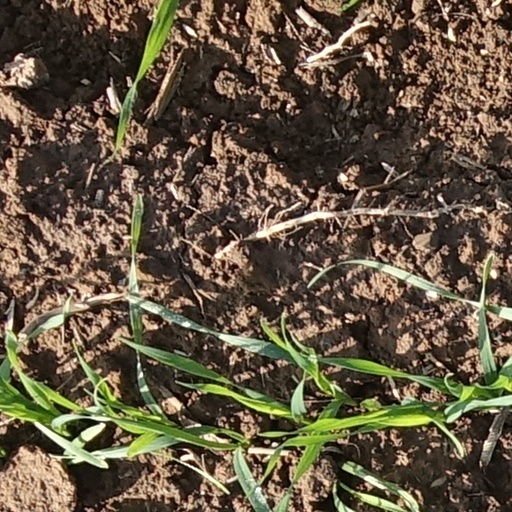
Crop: wheat